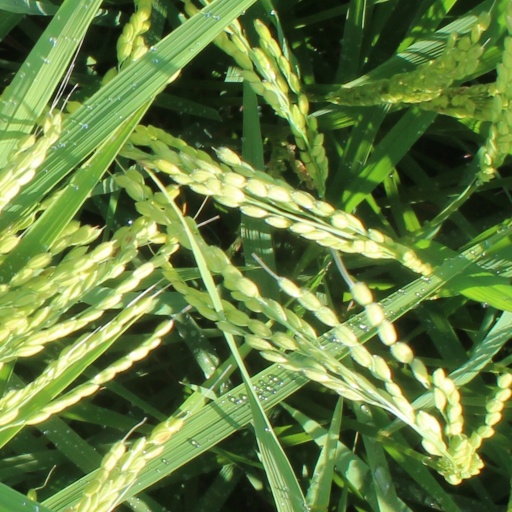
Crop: rice